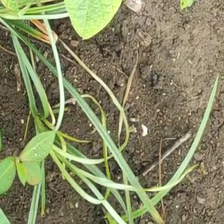
Weed species: Lavhala_(Cyperus_Rotundus)